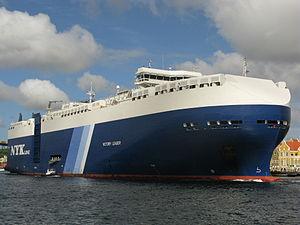
Le Victory Leader, un roulier, quittant le port de Willemstad à Curaçao.